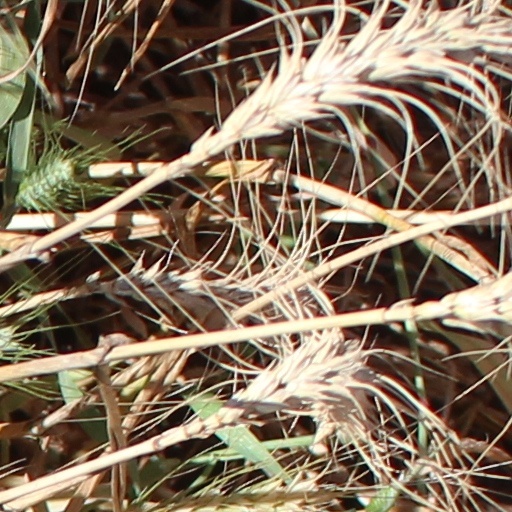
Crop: wheat